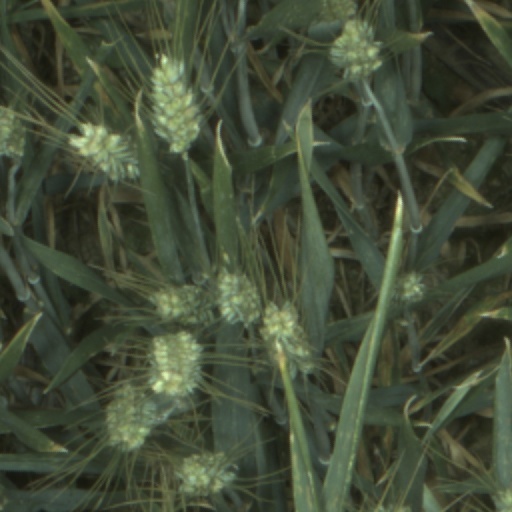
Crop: wheat